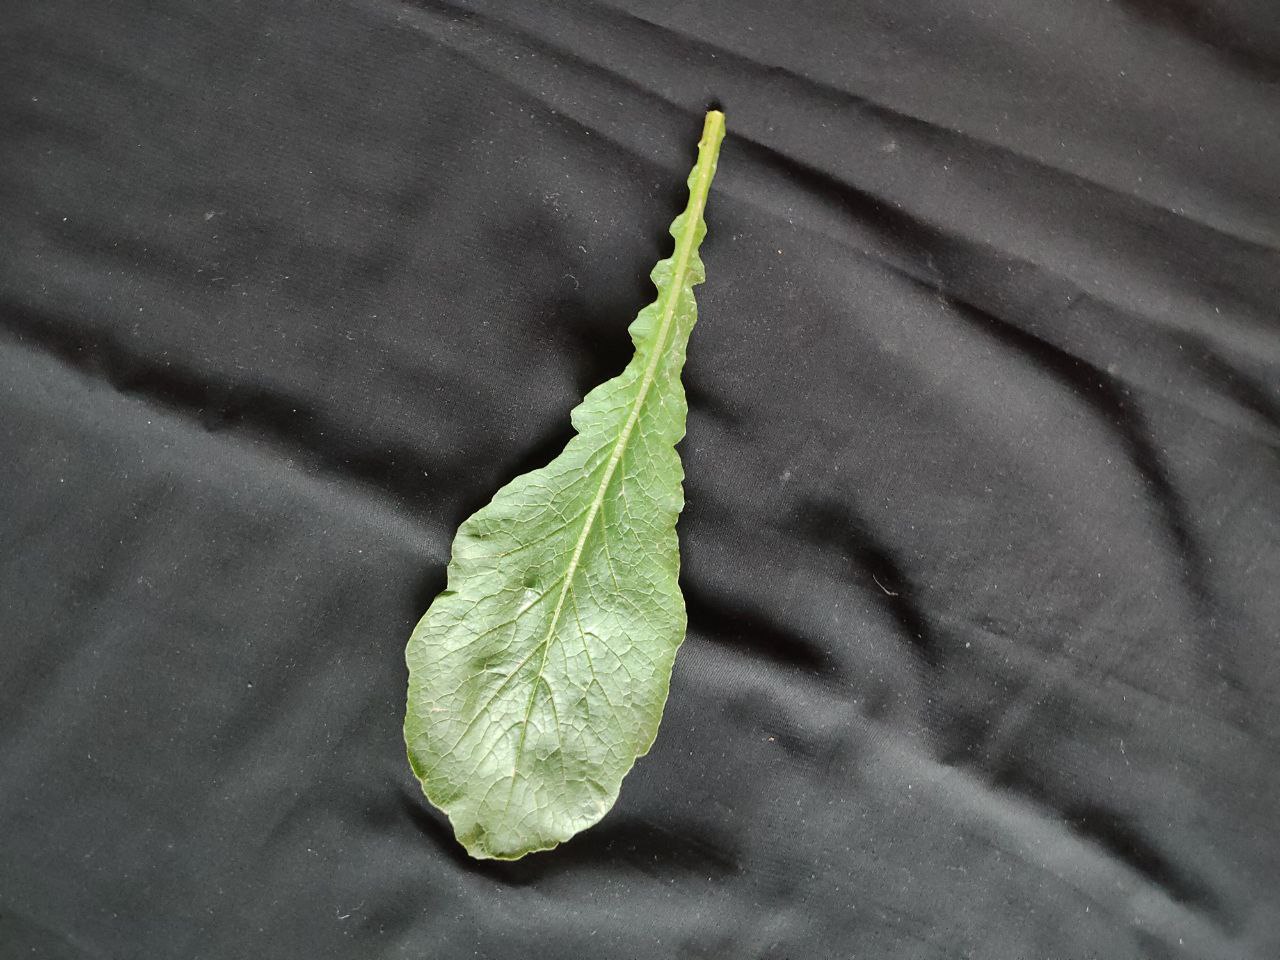
Label: Fresh leaf